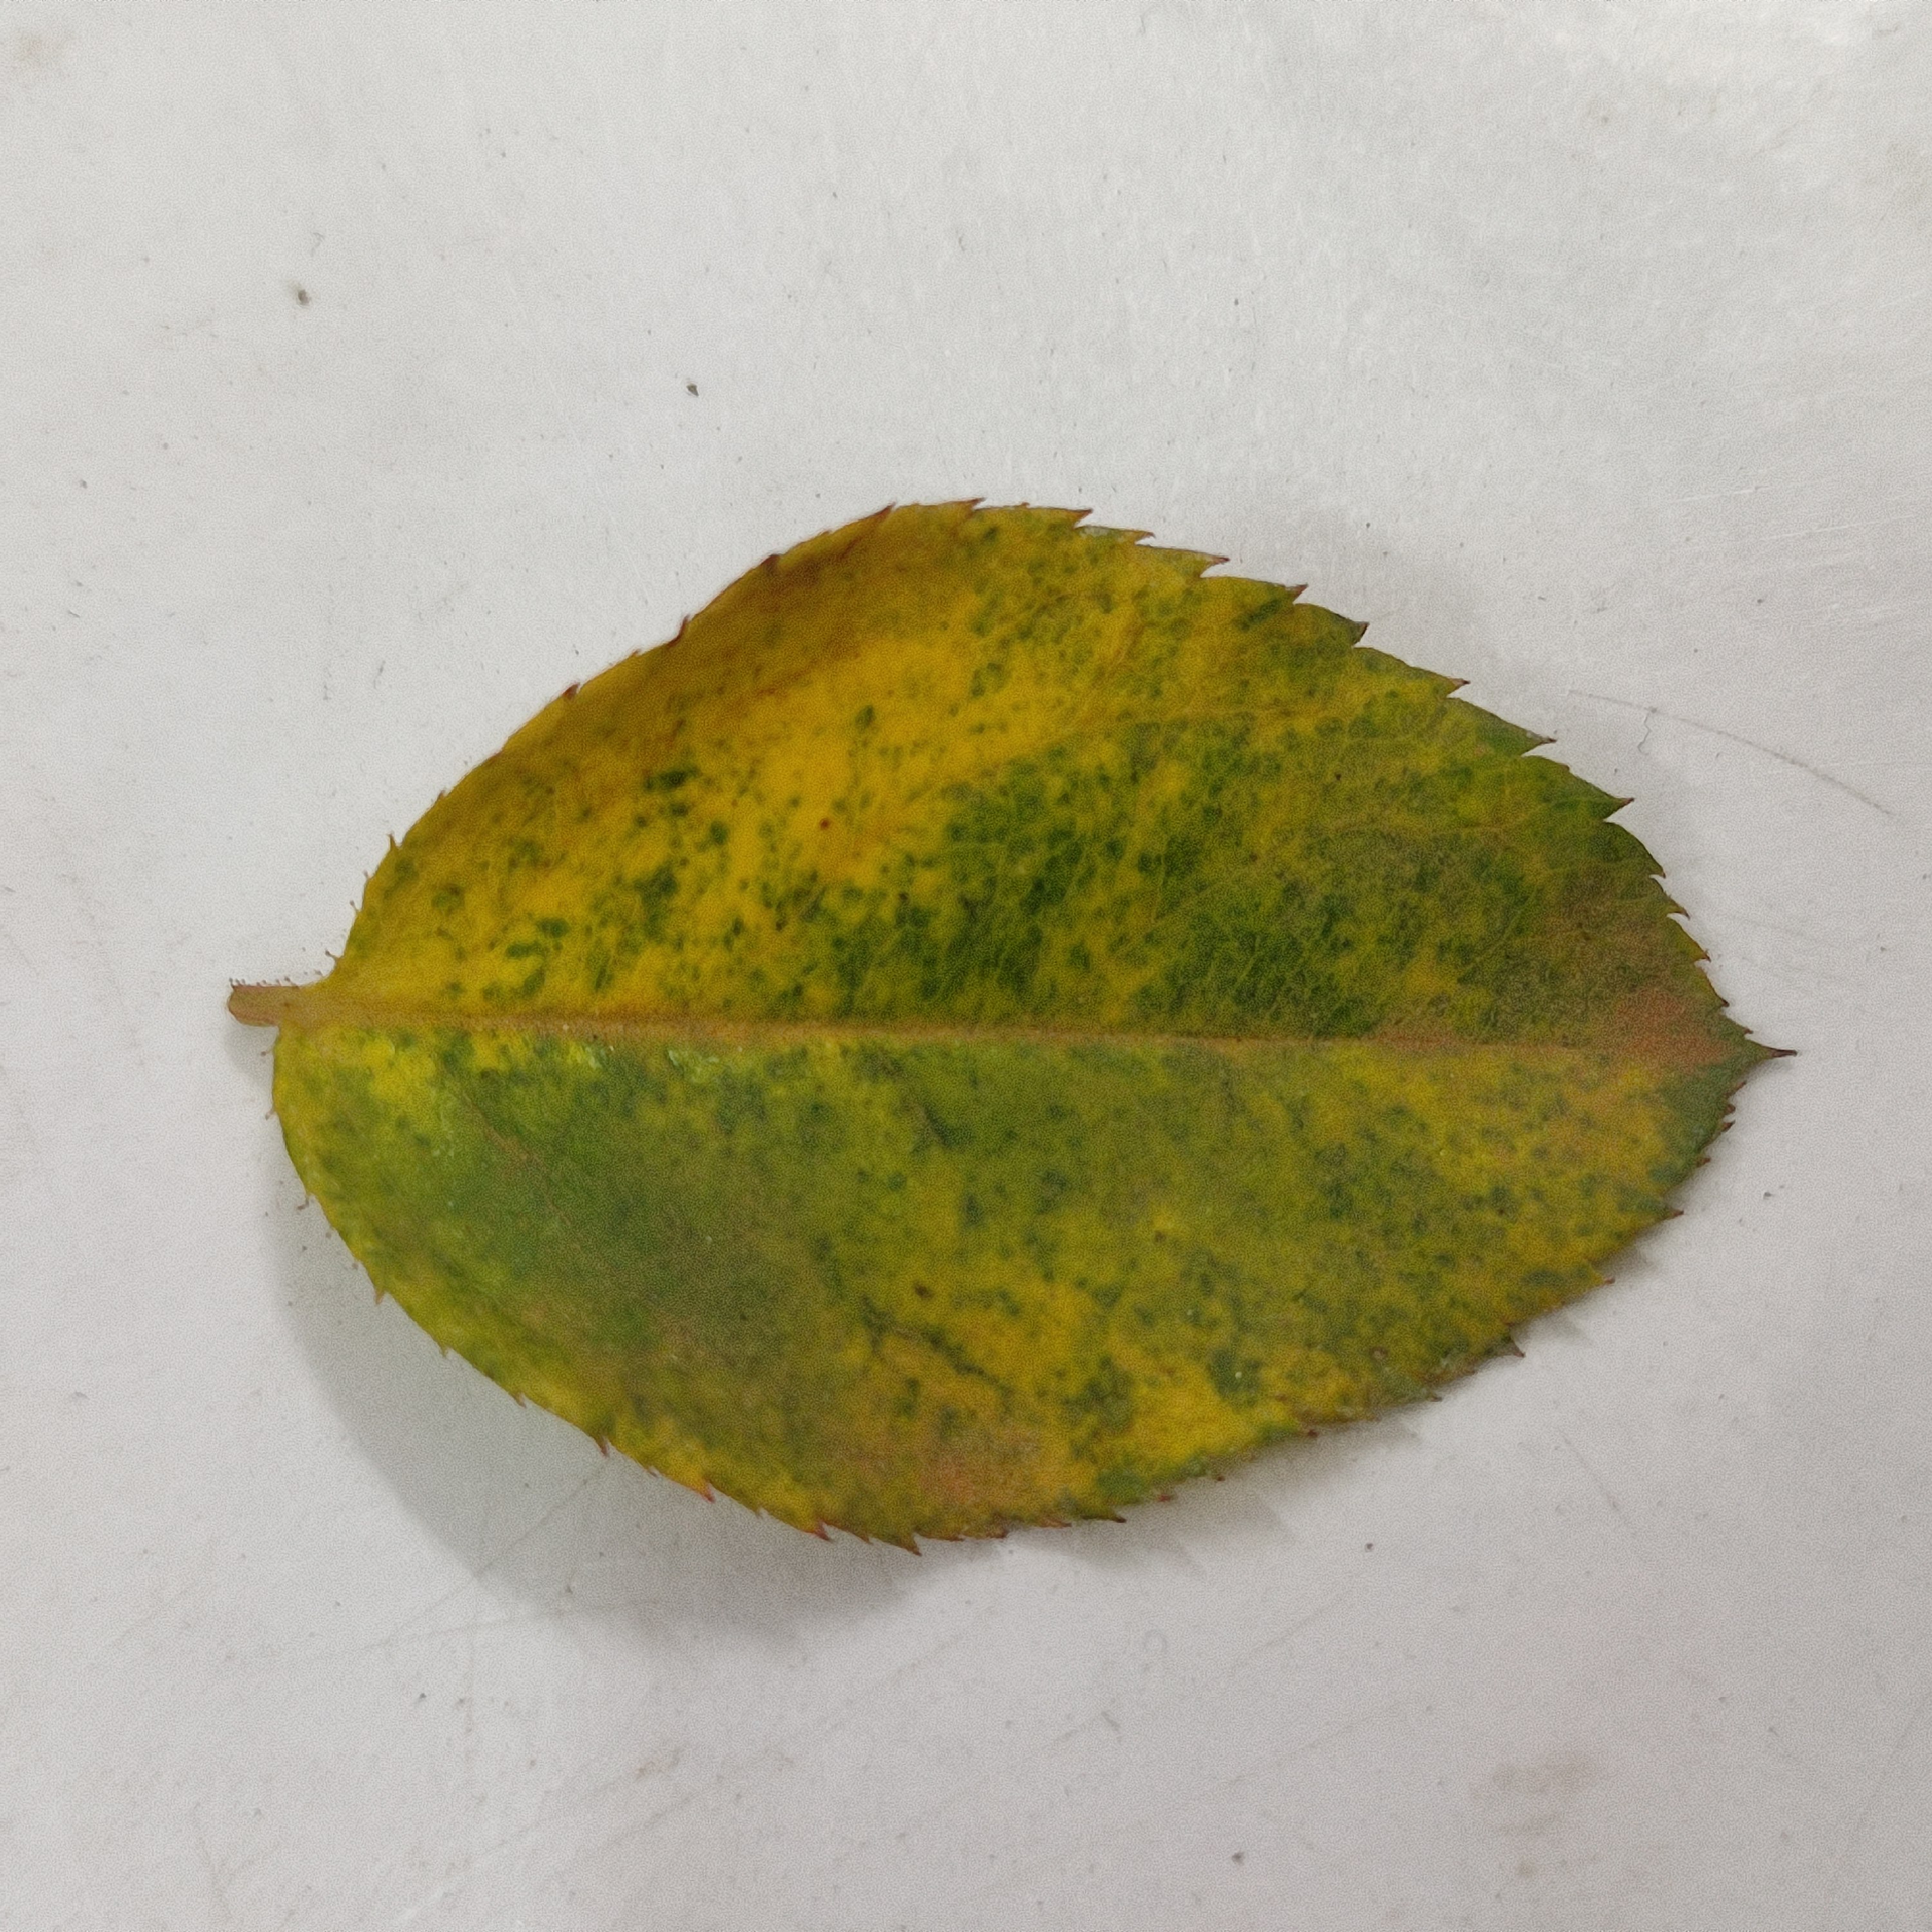
Label: Yellow Mosaic Virus